Chroniosuchus

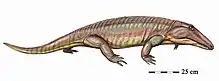
"Chroniosuchus licharevi"

Below is the cladogram from Buchwitz "et al." (2012) showing the phylogenetic relations of chroniosuchids: